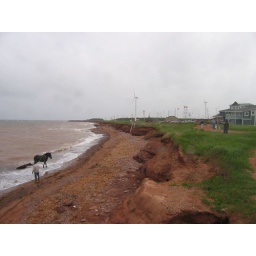
A horse harvesting Irish Moss in the cold water